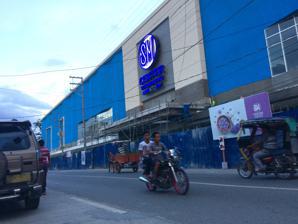
Building: SM Center Tuguegarao Downtown
Country: Philippines
Year built: 2017
Shopping mall in the Philippines SM Center Tuguegarao Downtown The facade of SM Center Tuguegarao Downtown in March 2024 Location Tuguegarao, Philippines Coordinates 17°36′45.72″N 121°43′24.9″E / 17.6127000°N 121.723583°E / 17.6127000; 121.723583 Address Luna St. cor. Mabini St., Barangay Ugac Sur Opening date October 12, 2017 ; 7 years ago ( 2017-10-12 ) Developer SM Prime Holdings Management SM Prime Holdings Owner Henry Sy, Sr. Architect DSGN Associates No. of stores and services 130+ No. of anchor tenants 5 Total retail floor area 33,301 m 2 (358,450 sq ft) No. of floors 3 Parking 472 slots Website SM Center Tuguegarao Downtown SM Center Tuguegarao Downtown is a shopping mall owned and operated by SM Prime Holdings , the largest mall operator in the Philippines, located in the city's business district along Luna St. cor. Mabini St., Tuguegarao City , Cagayan . Opened on October 12, 2017, it is the first SM Supermall in Cagayan , the second in Cagayan Valley and the 65th in the Philippines. Also the seventh SM Mall under the "Center" brand, it has a gross floor area of 33,301 m 2 (358,450 sq ft). History Last 2015, SM Prime Holdings set aside P65 billion capital expenditures (capex) for the opening of malls in 2016 located in San Jose del Monte City , Bulacan , Trece Martires City , Cavite , Tuguegarao City , Cagayan , Puerto Princesa City , Palawan and Urdaneta City , Pangasinan . SM Center Tuguegarao Downtown is strategically located at the corner of Luna and Mabini Streets, which are main thoroughfares of the city. It will serve customers not only in the city but also the province of Cagayan and nearby towns. It is highly accessible via Buntun Bridge all the way to Ugac Highway from the municipalities of Enrile and Solana , via Maharlika Highway from the municipality of Iguig as well as from the neighboring province of Isabela with transportation routes of jeepneys and buses coming all the way from the different trade centers of the region. Construction of the mall started in the first quarter of 2016. Hours before the grand opening, the mall held a mass, coin throwing and ribbon cutting led by SM Prime Holdings’ Non Executive Director Herbert Sy, Tuguegarao City Mayor Jefferson Soriano, Vice Mayor Bienvenido de Guzman II, Cagayan Governor Manuel Mamba, and Tuguegarao Archbishop Sergio Utleg. Amid raising of Public Storm Warning Signal No. 1 due to tropical depression Odette, the mall opened on October 12, 2017, with 90% of its space lease-awarded. SM administration said the recorded foot traffic during the opening day was 31,230 as of 6pm. Features SM Center Tuguegarao Downtown has taken great care during the design and throughout construction to preserve two large trees along Mabini Street, serving as shady tree canopies at the east entrance of the mall. The three-storey mall features its major anchor SM Hypermarket and other household brands such as SM Appliance Center, World Balance, ACE Hardware , Surplus, Watsons , Miniso , Simply Shoes and BDO . It also has specialty stores, wellness and services, homegrown restaurants, amusement centers, fashion boutiques and the I.T. Zone at the third level. In addition to parking slots at the front, a two-storey parking area is also located at the mall's back portion for customer convenience. The mall uses LED lighting and has solar panels with a yield of 484 KW installed on the roofdeck. It also features a rainwater catchment with a volume of 215 m 3 . DSGN Associates, an award-winning architectural firm based in Texas , United States , designed the mall. Gallery SM Center Tuguegarao Downtown in December 2018 featuring its year's Christmas Tree SM Center Tuguegarao Downtown along Luna Street Goldilocks inside SM Hypermarket The mall's main entrance See also SM City Cauayan Robinsons Santiago Robinsons Tuguegarao References